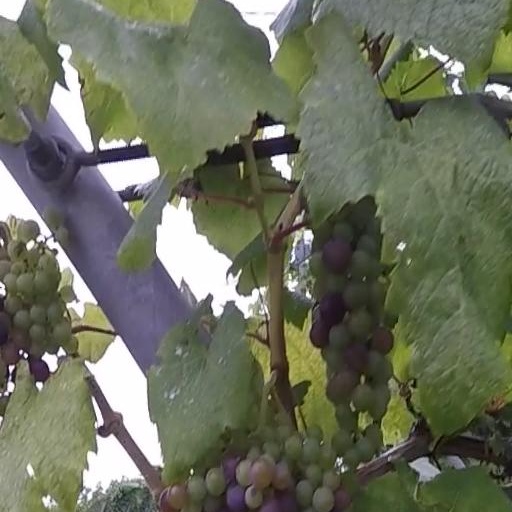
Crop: grape